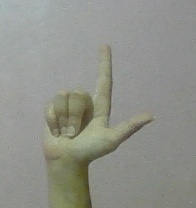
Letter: laam